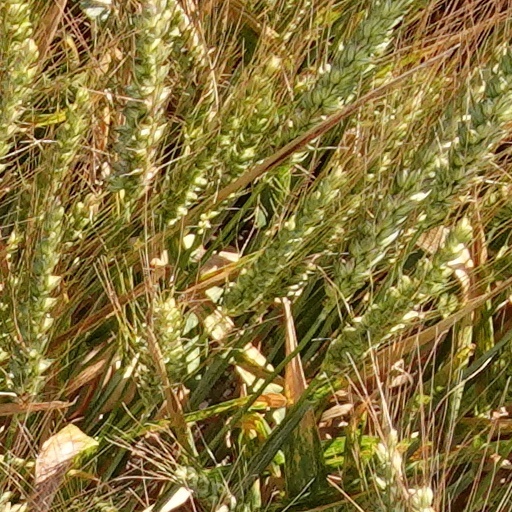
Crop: wheat